Answer in natural language. Which object is closer to the camera taking this photo, light brown wooden dresser with 10 drawers (highlighted by a red box) or flatscreen television black bezel offscreen (highlighted by a blue box)? Choose between the following options: flatscreen television black bezel offscreen (highlighted by a blue box) or light brown wooden dresser with 10 drawers (highlighted by a red box)
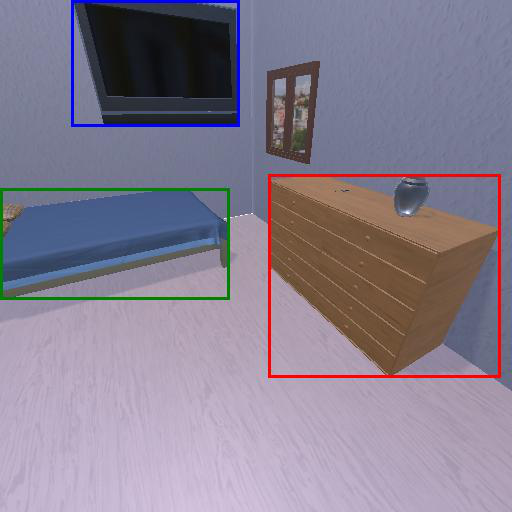
<answer>light brown wooden dresser with 10 drawers (highlighted by a red box)</answer>